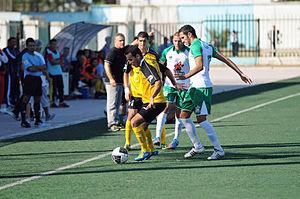
L'Union sportive madinet El Harrach, plus couramment abrégé en USM El Harrach ou encore USMH, est un club de football algérien basé dans le quartier d'El Harrach à Alger.